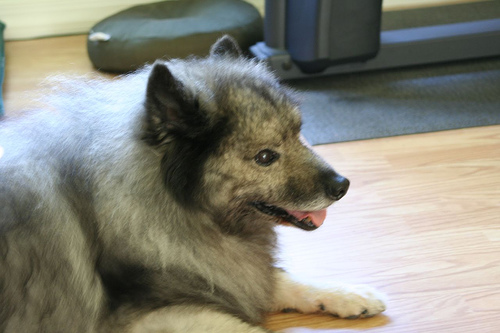
Breed: keeshond